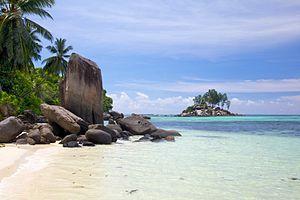
Anse Royale, Île Souris, Seychelles